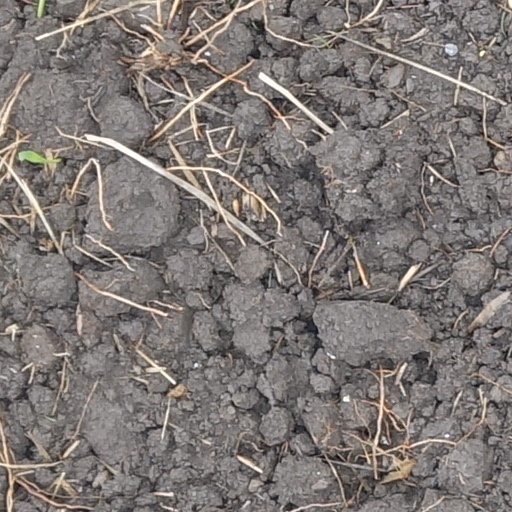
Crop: wheat